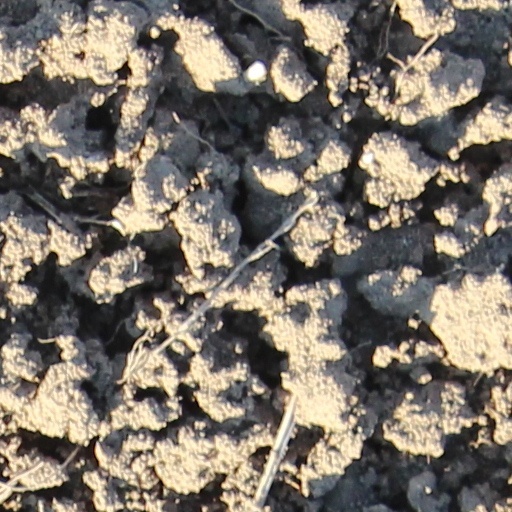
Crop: wheat